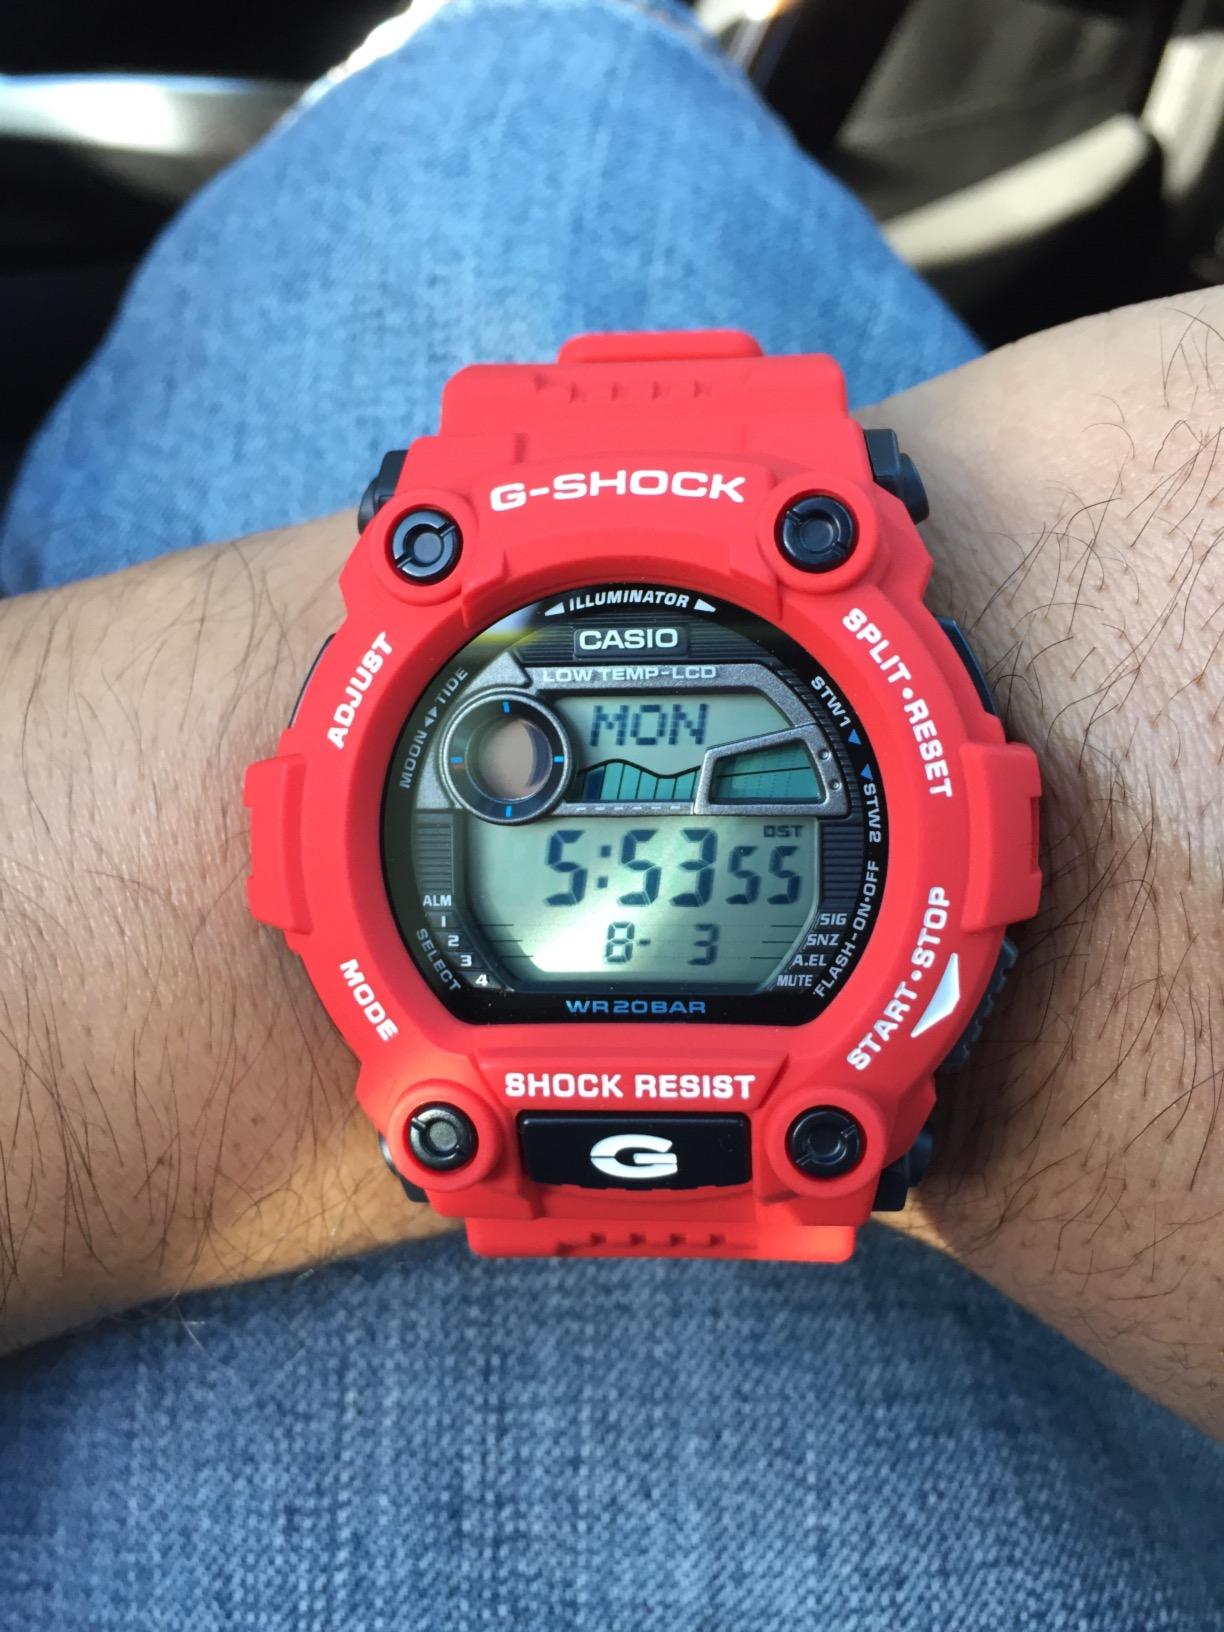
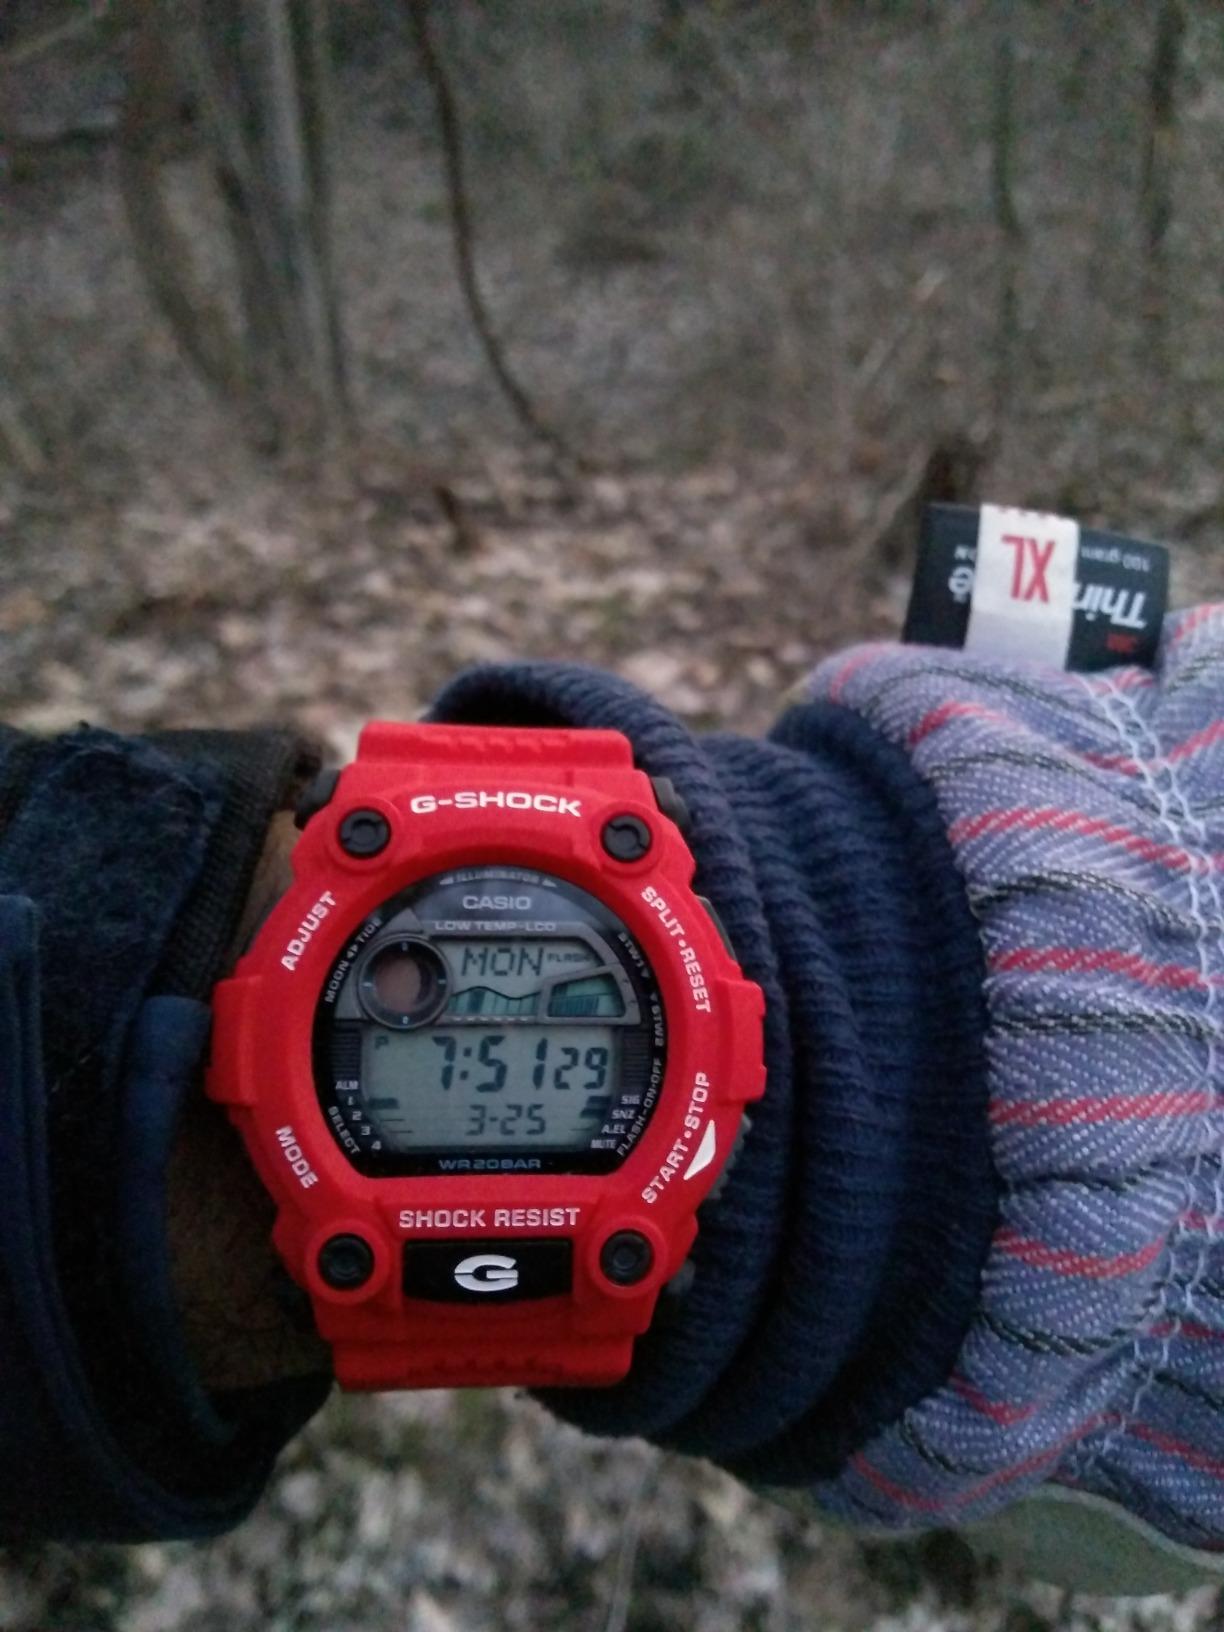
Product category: accessories_watch
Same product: yes